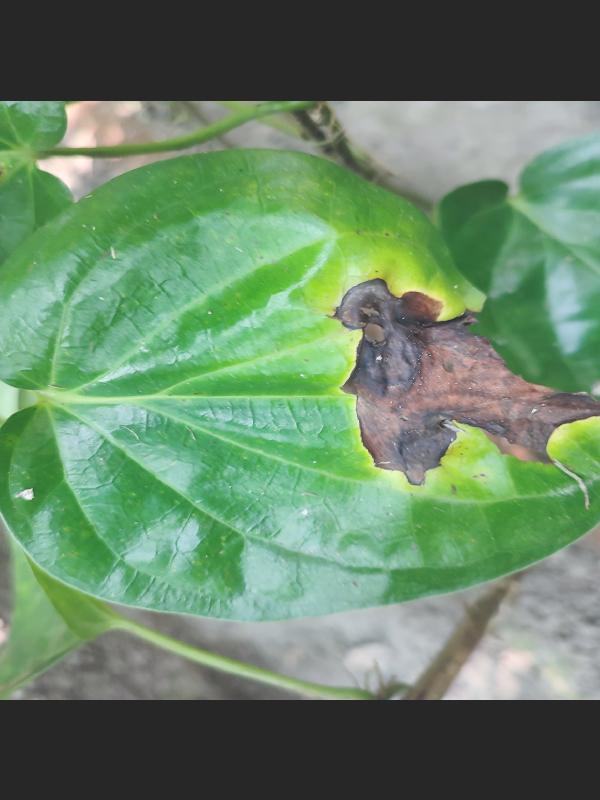
Label: Bacterial_Leaf_Disease